Jewish prayer

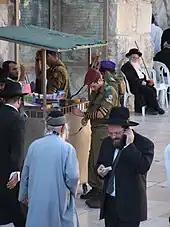
An Israeli soldier lays tefillin at the Western Wall prior to prayer.

Additional references in the Hebrew Bible have been interpreted to suggest that King David and the prophet Daniel prayed three times a day. In Psalms, David states: